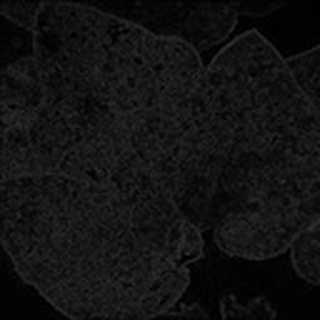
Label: cotton_powdery_mildew